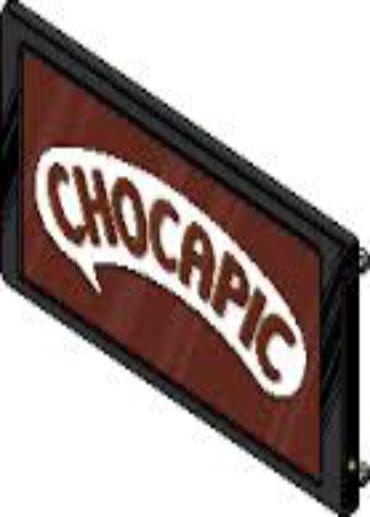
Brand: Chocapic
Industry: Food